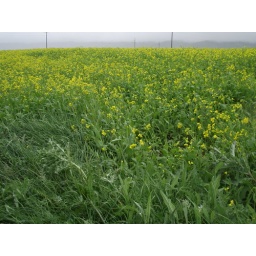
we went to the Qinghai lake, both sides of the road are all plant rape in the field